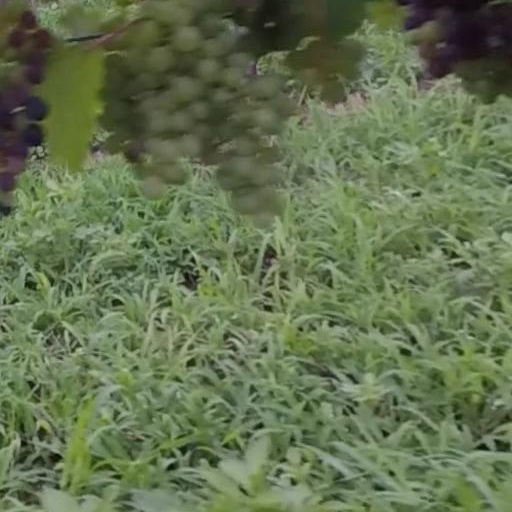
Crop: grape